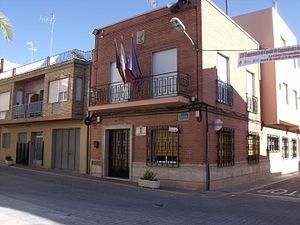
La Llosa, autres toponymes en valencien La Llosa de la Plana ou La Llosa d'Almenara, est une commune d'Espagne de la province de Castellón dans la Communauté valencienne. Elle est située dans la comarque de Plana Baixa et dans la zone à prédominance linguistique valencienne.